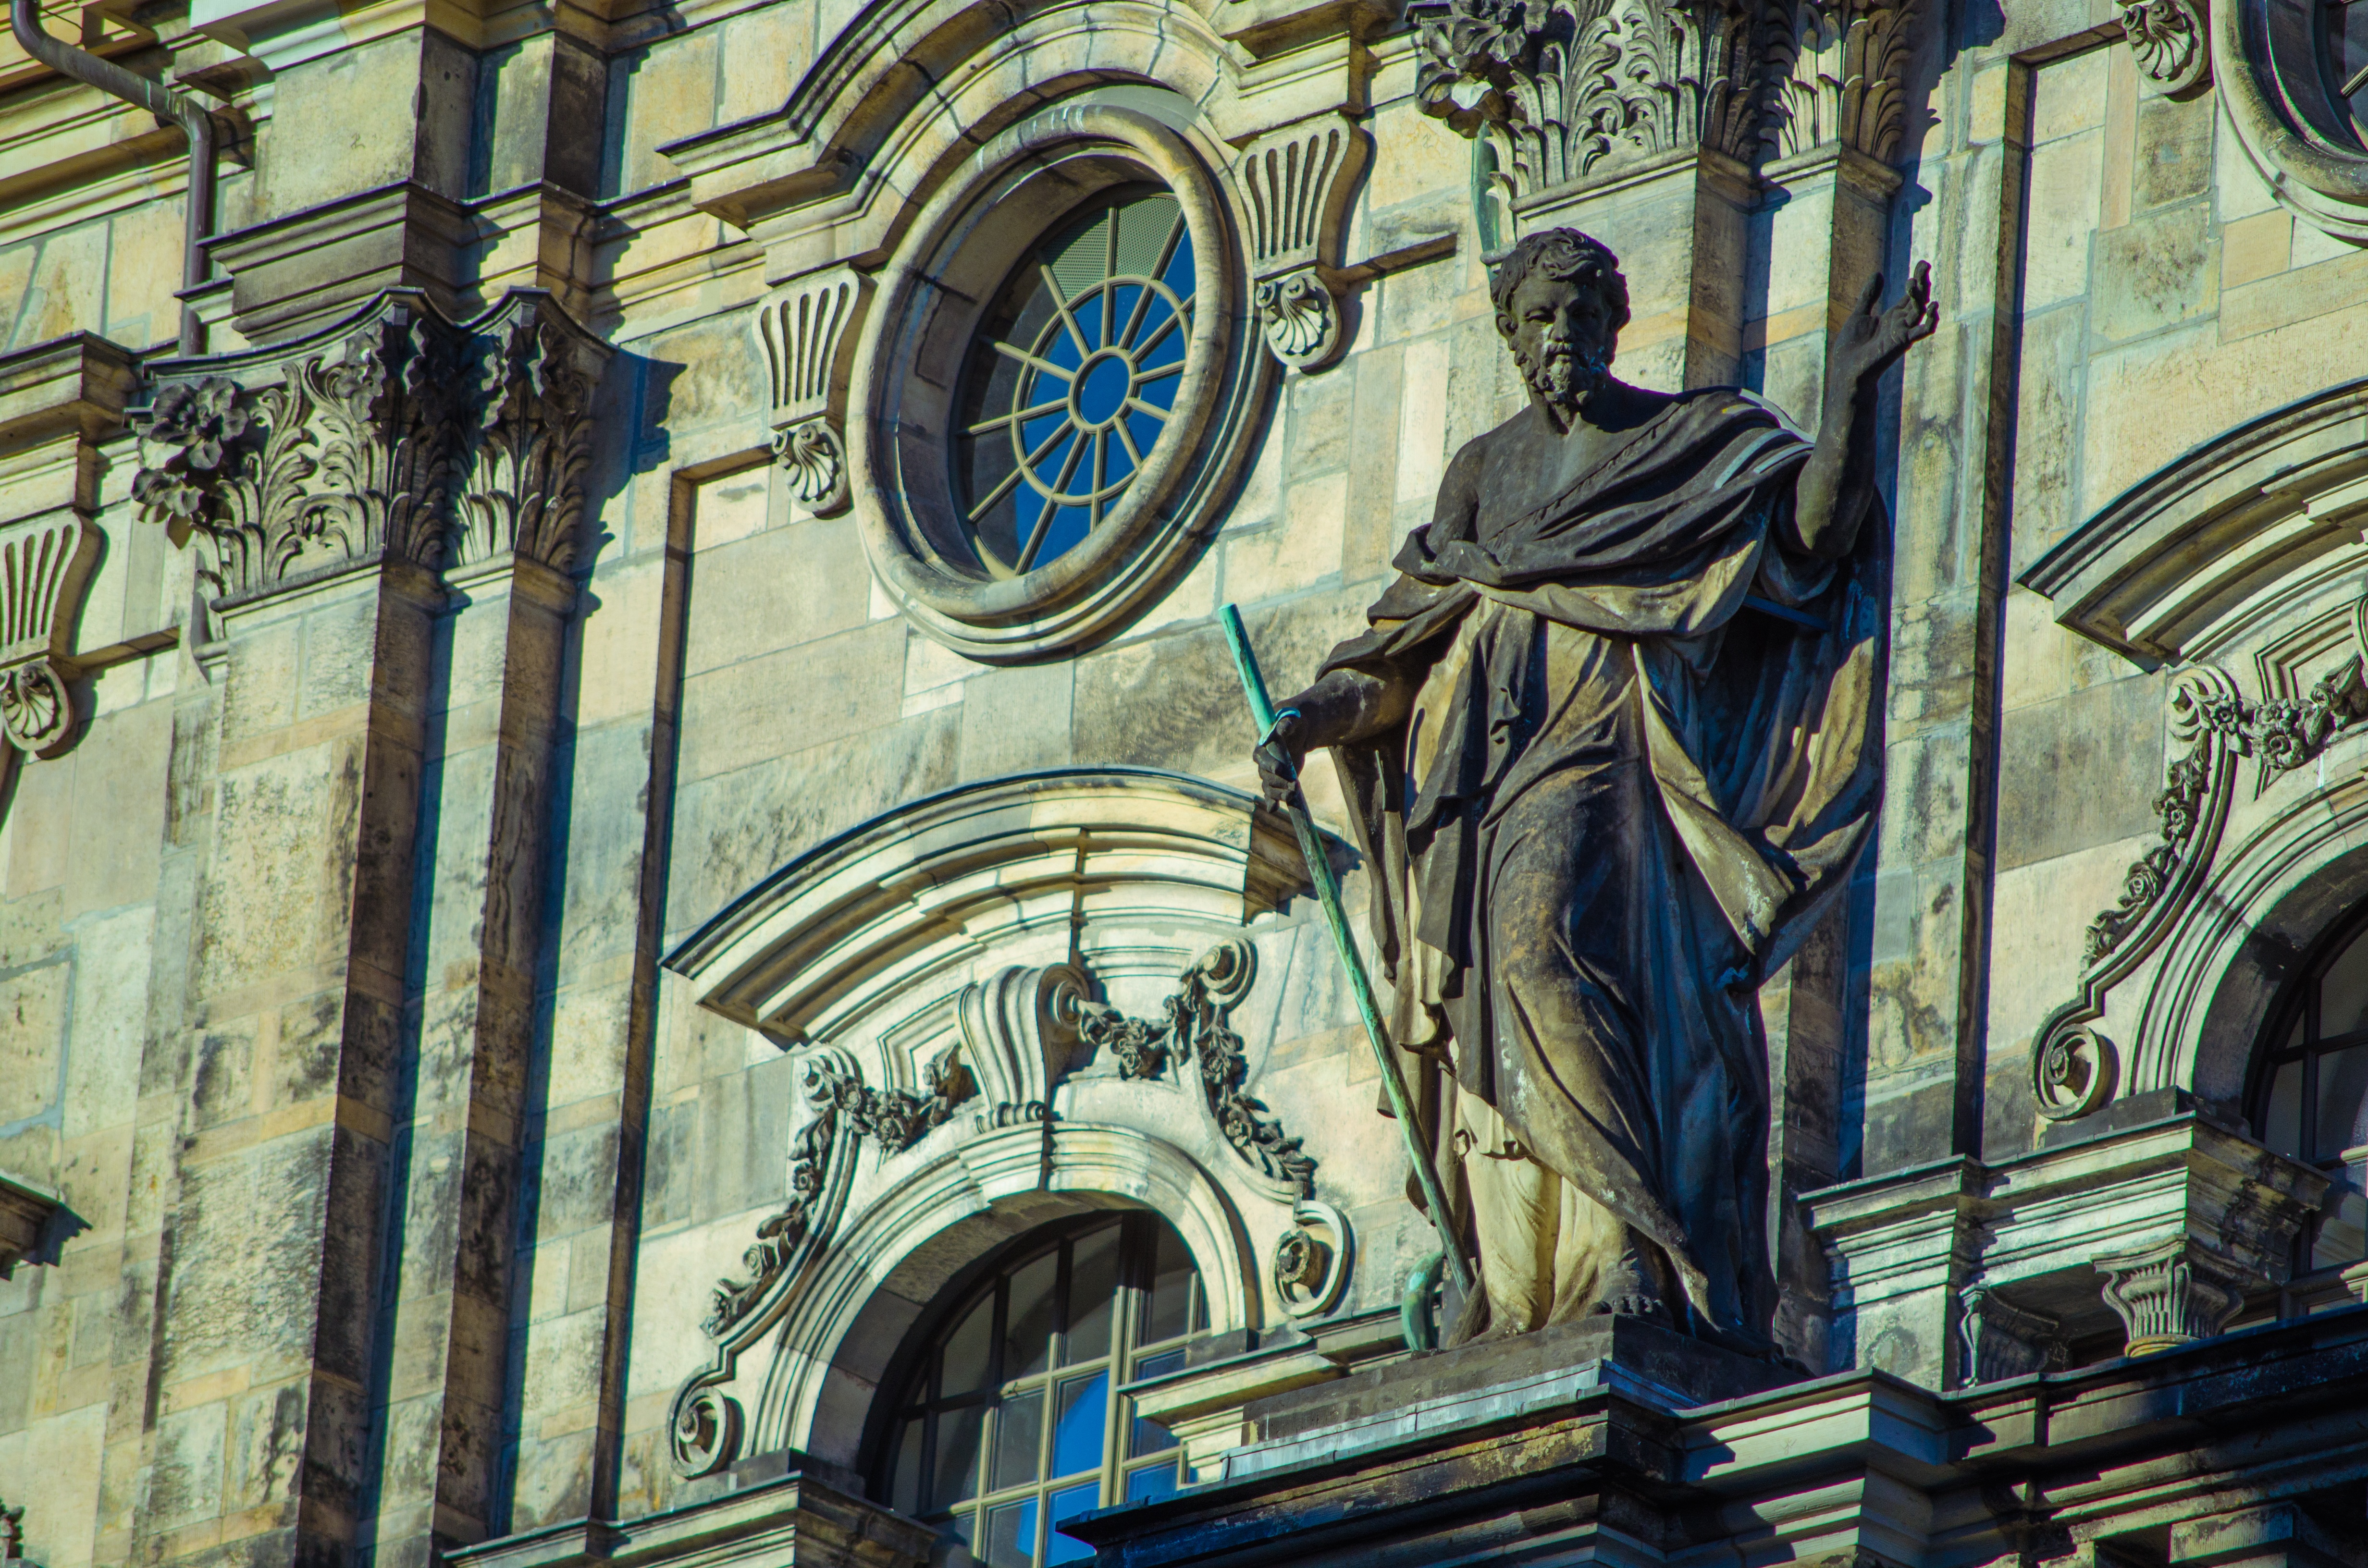
architecture, window, building, old, monument, arch, construction, tower, landmark, facade, church, cathedral, exterior, historic, tourism, place of worship, sculpture, medieval, art, mural, heritage, basilica, metropolis, architectural, gothic architecture, urban area, ancient history